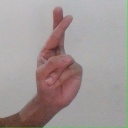
अक्षर: र